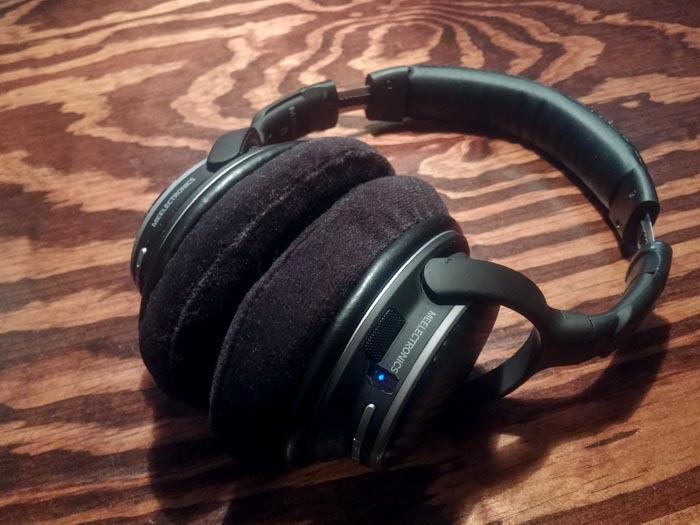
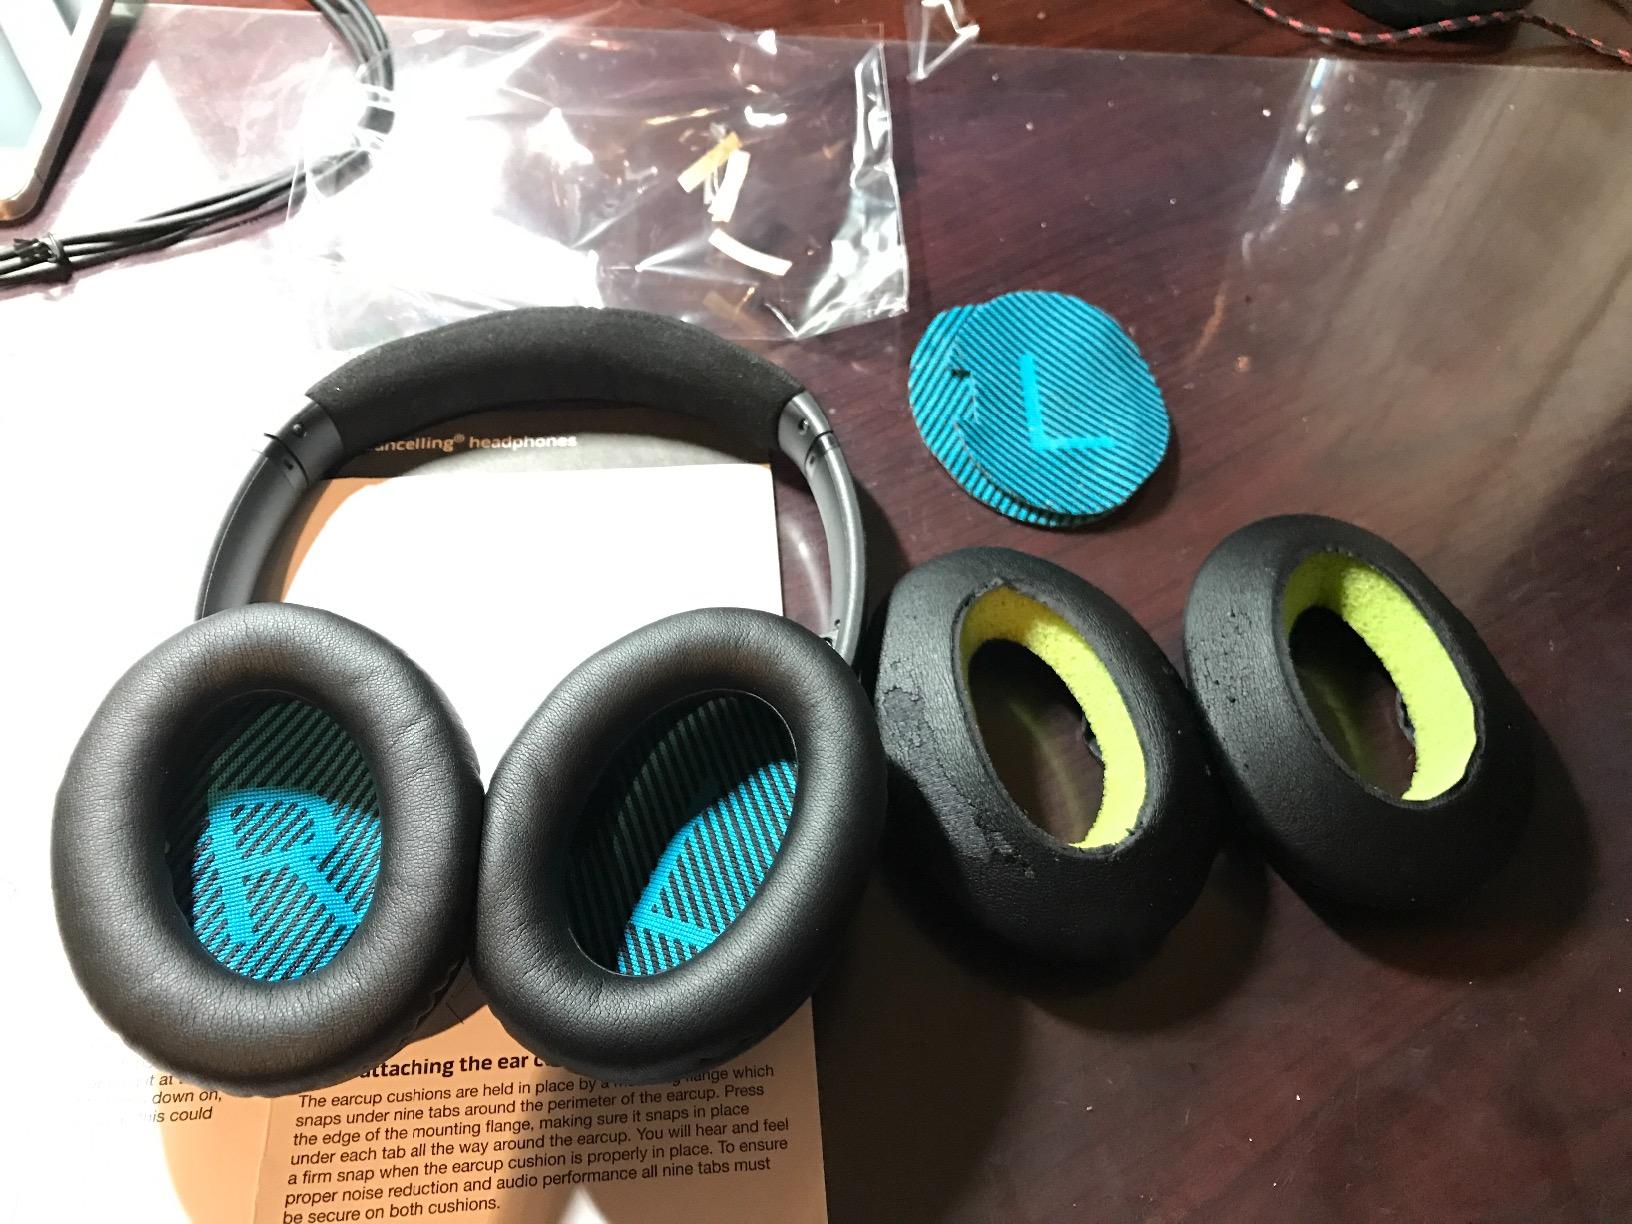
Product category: headphones
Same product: no